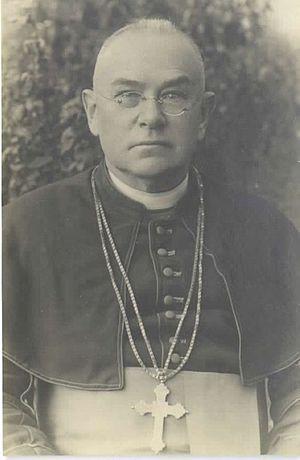
François Borgia Sedej, né le 10 octobre 1854 à Cerkno en Slovénie et mort le 28 novembre 1931 à Gorizia en Italie, est un archevêque catholique italien d'origine slovène du XXe siècle.